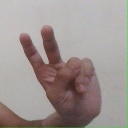
अक्षर: ऐ